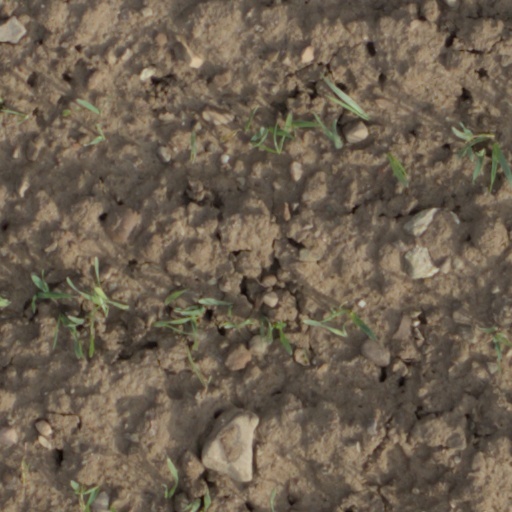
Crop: wheat